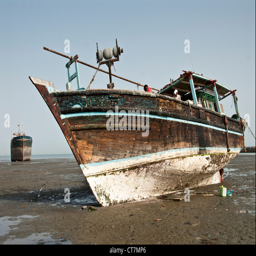
fishing boats on the sand waiting for the high tide